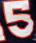
Number: 5